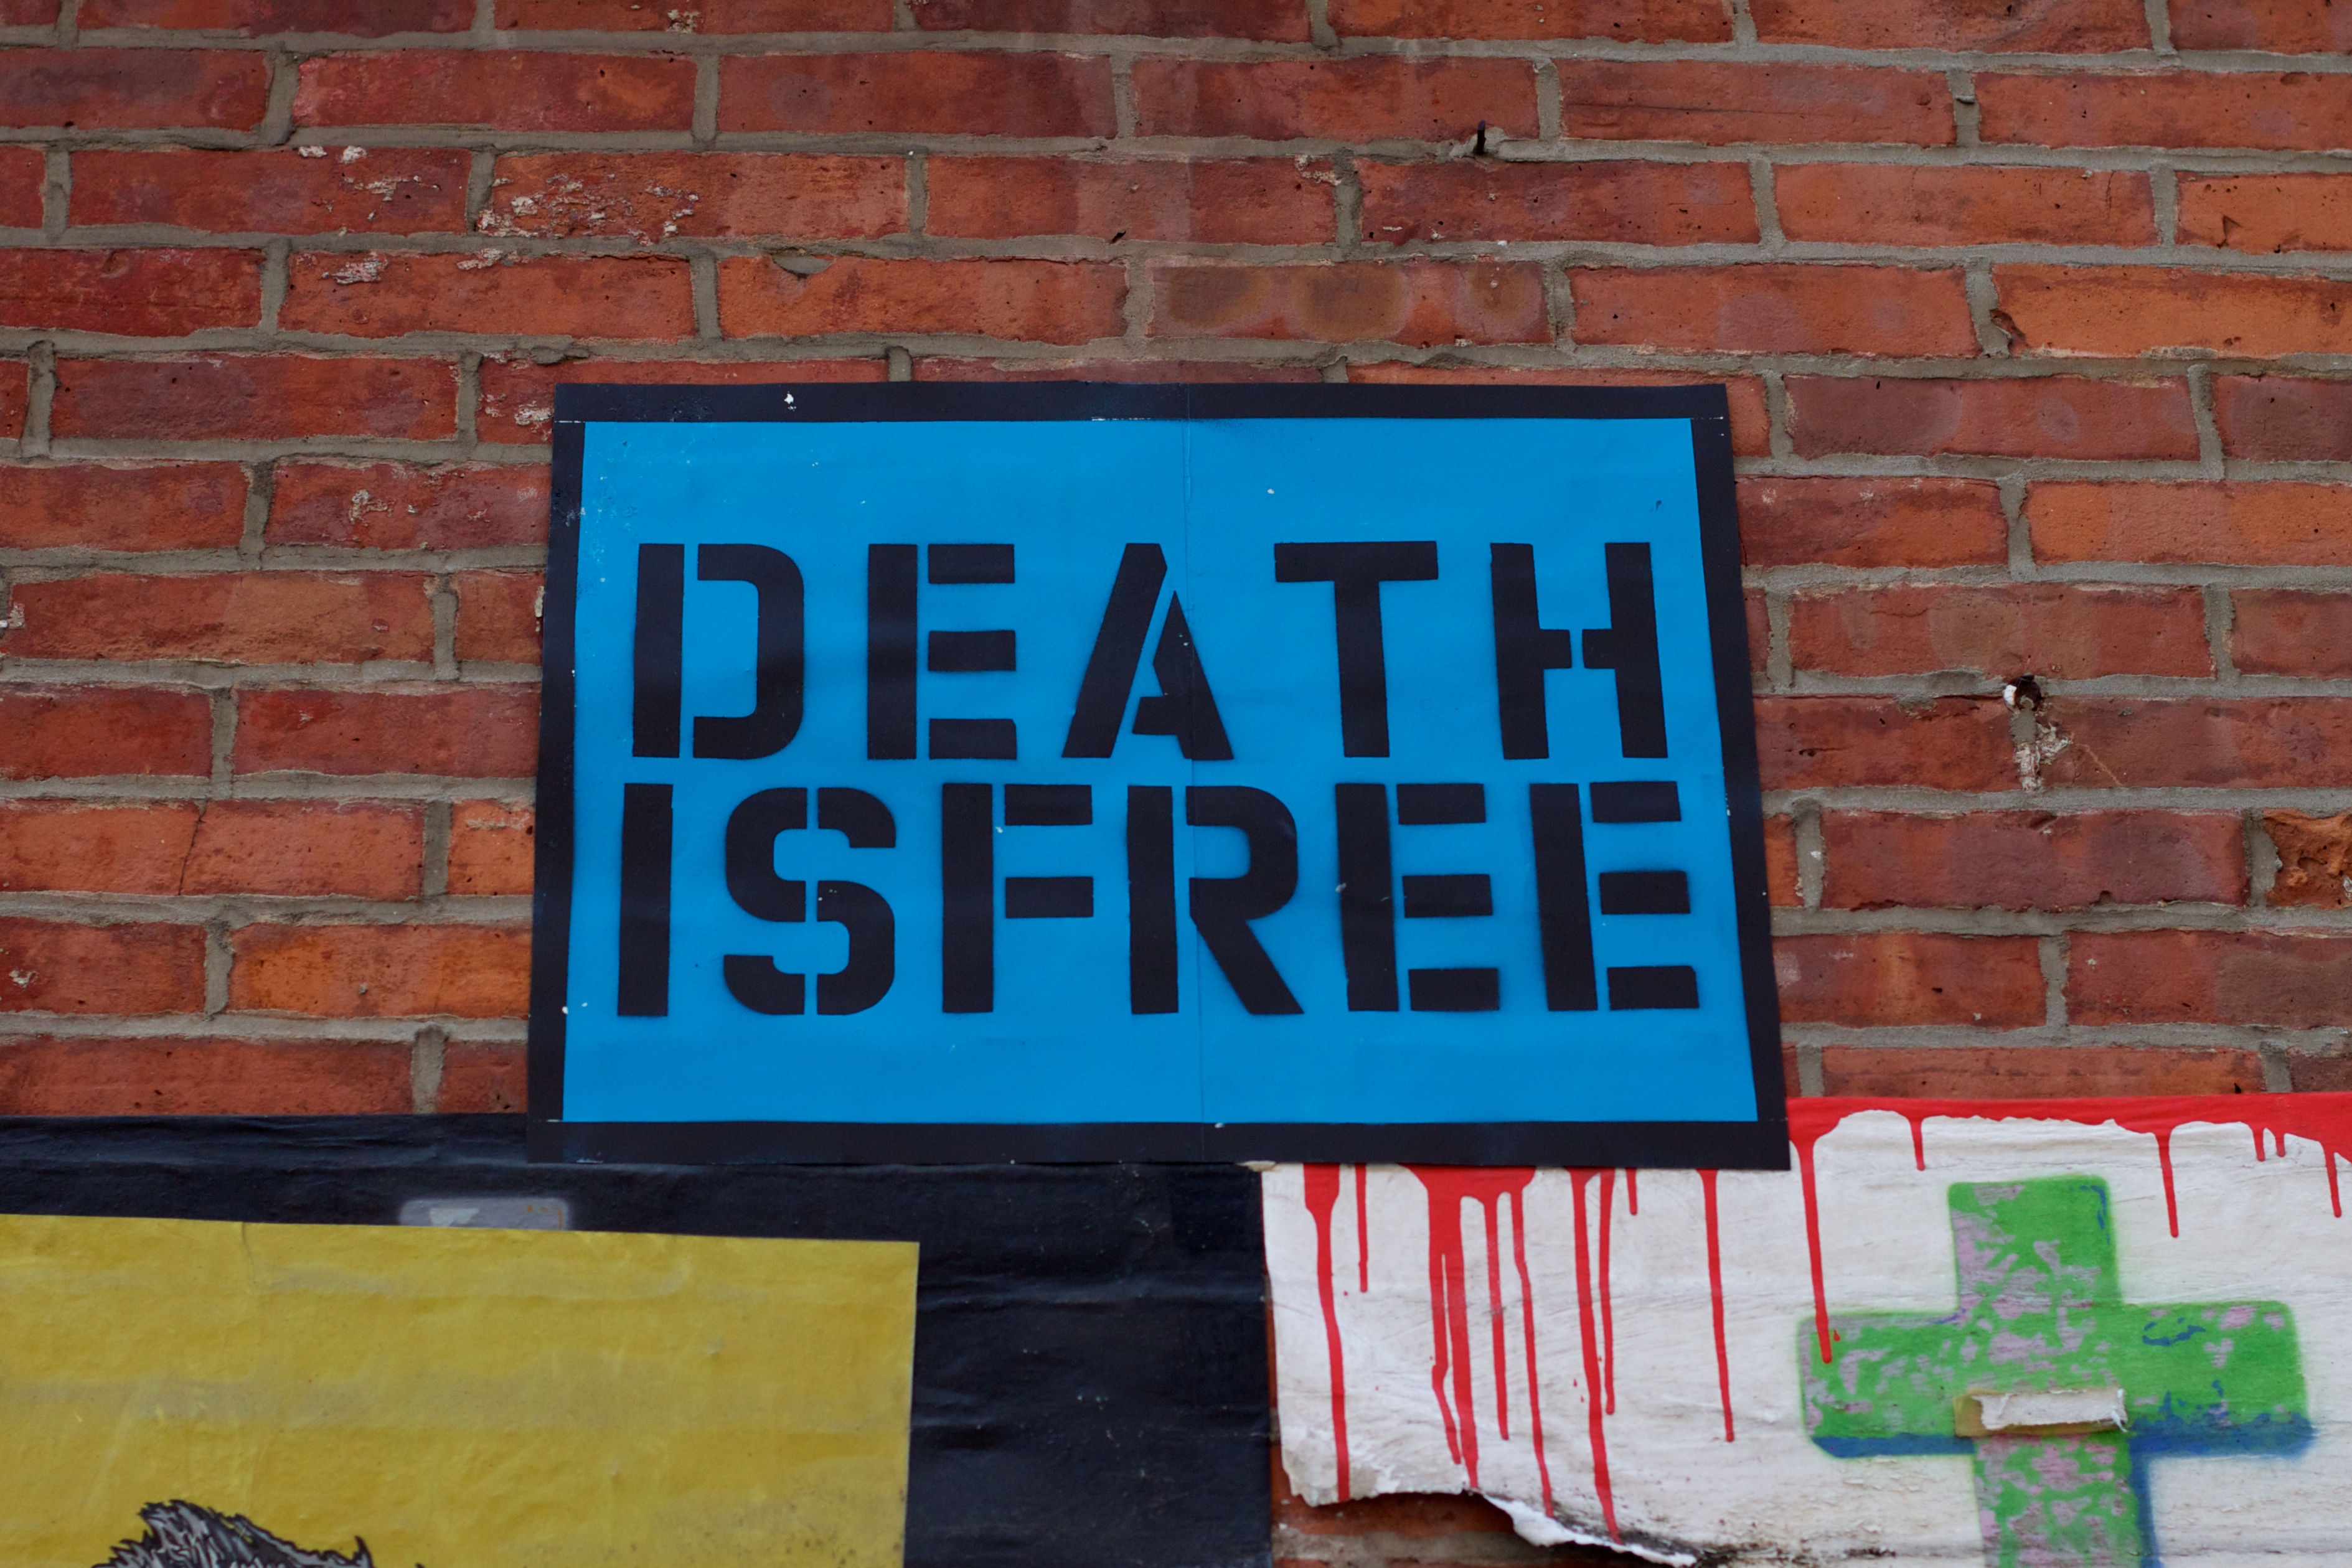
number, wall, sign, color, street sign, signage, art, odyssey, hurleylounge